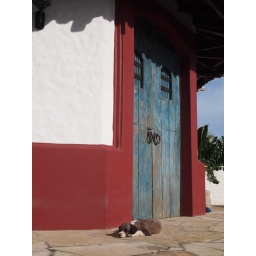
Rhody girl at the front door. We designed Rancho Chilamate Hacienda around these gorgeous oversized blue doors